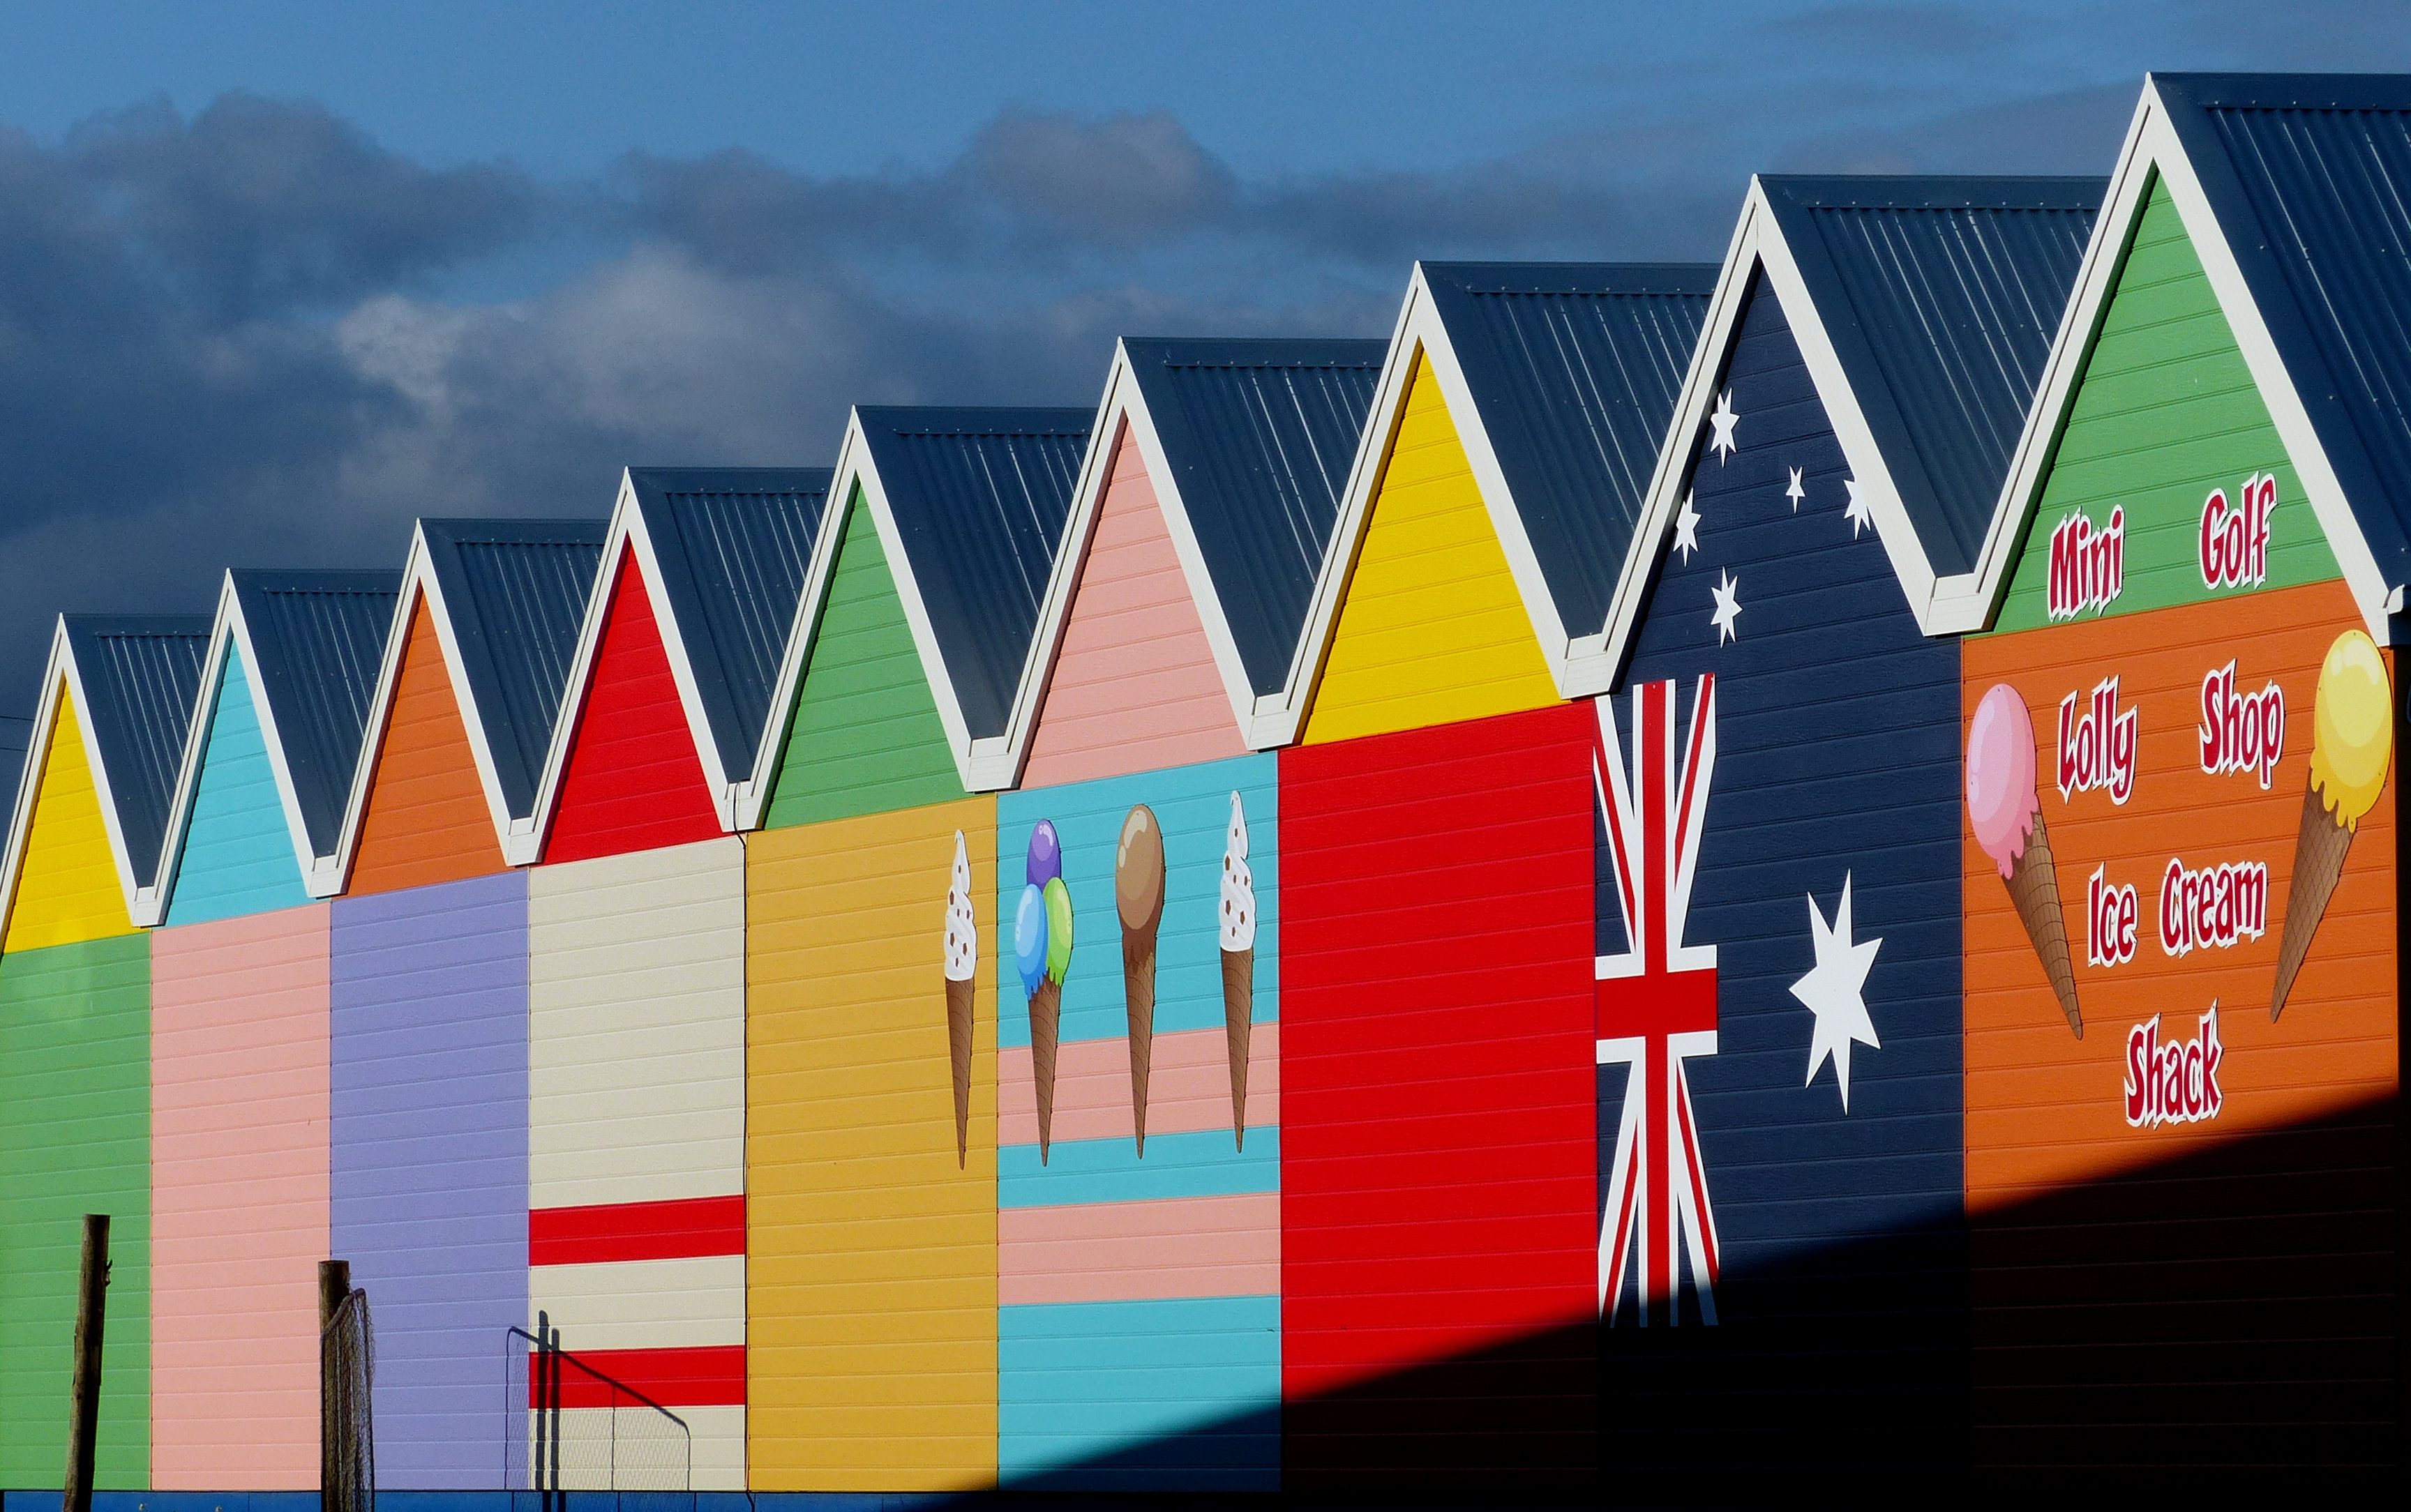
sign, color, banner, flag, signage, stadium, bright, colours, murals, lumixfz200, bridgecamera, shape